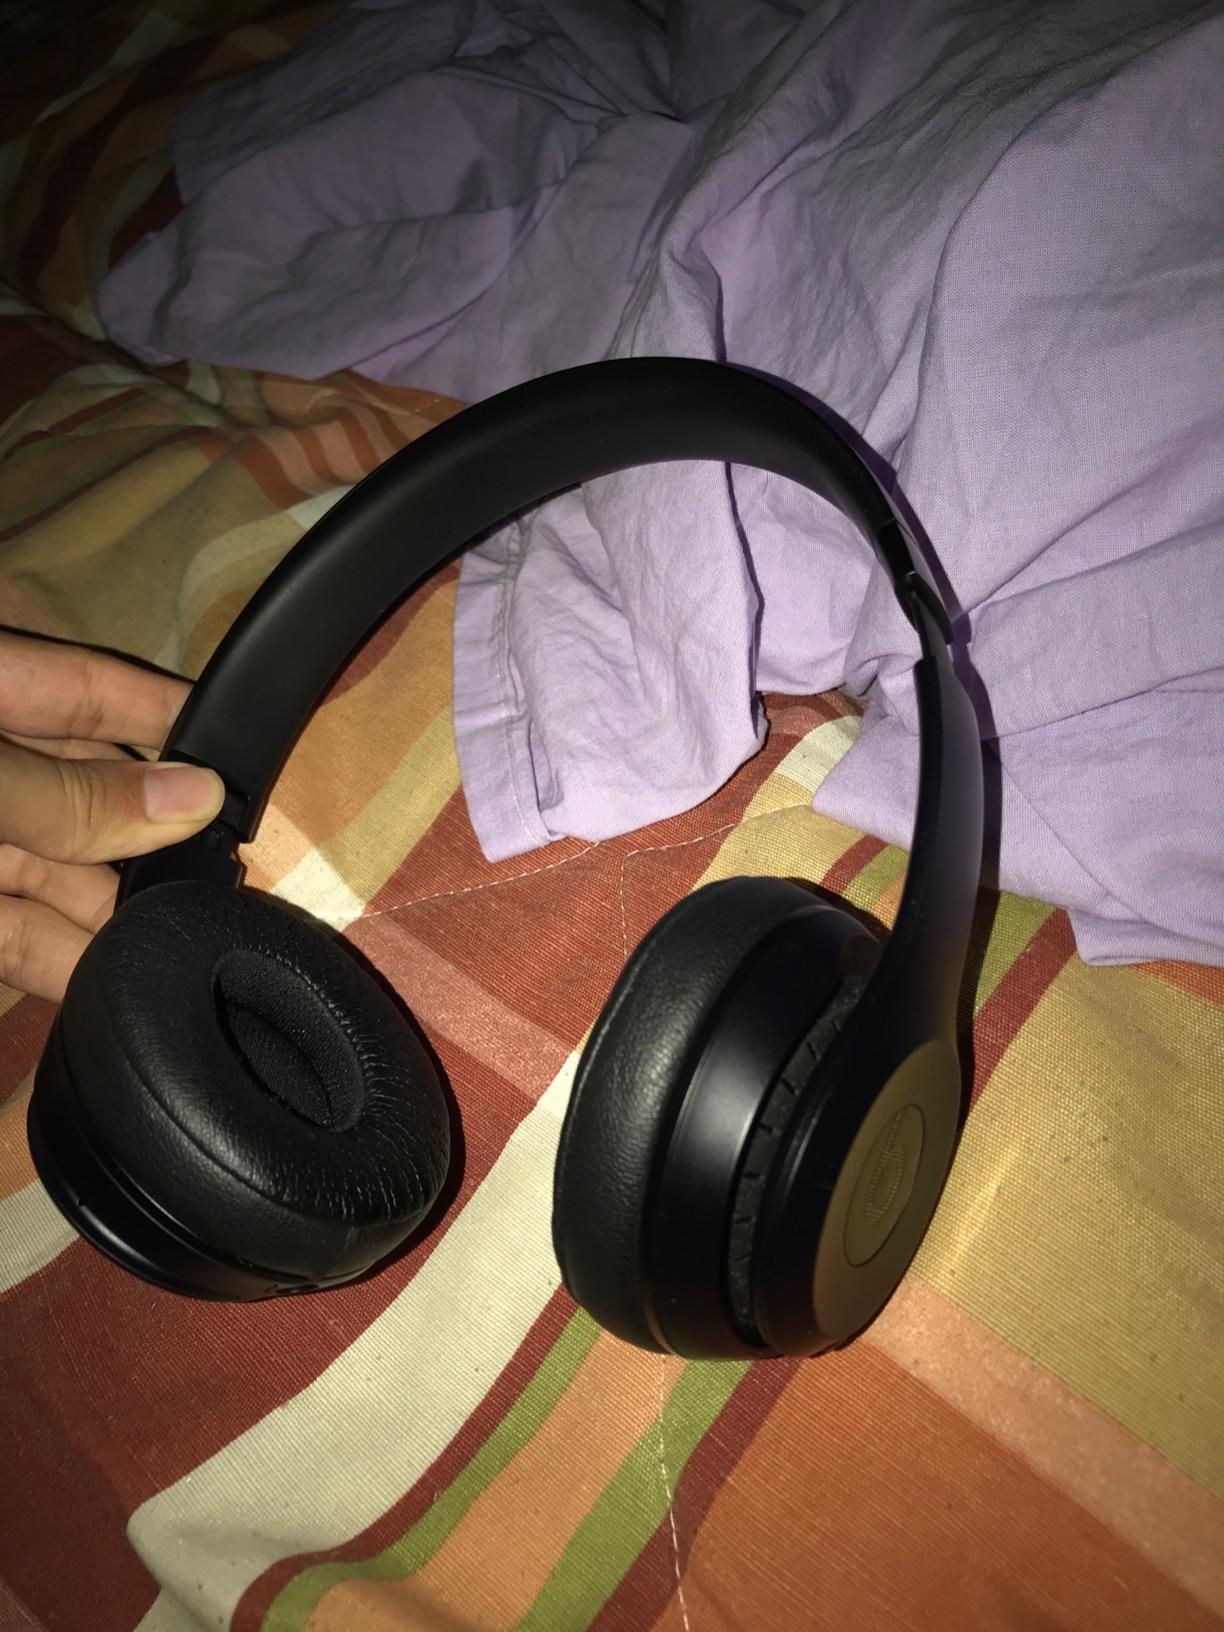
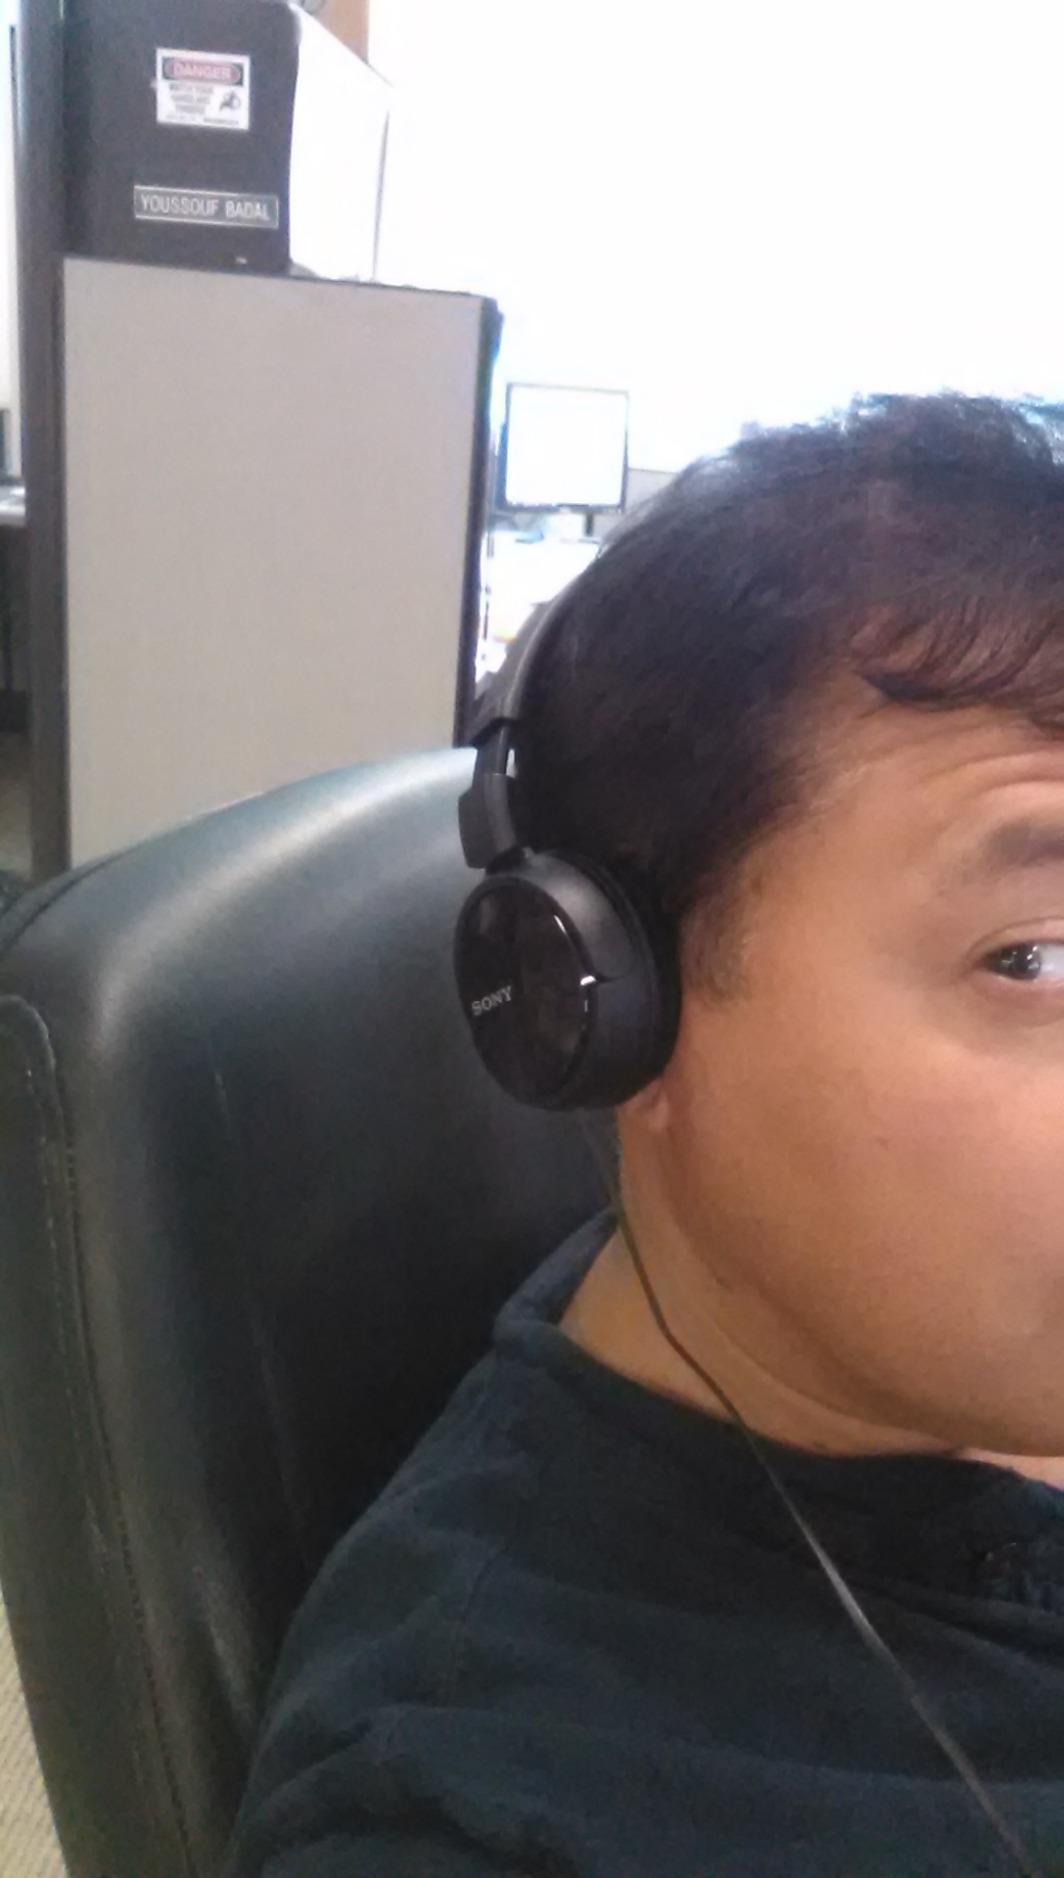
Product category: headphones
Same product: no